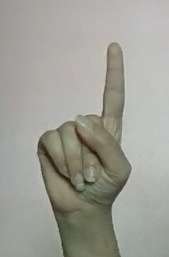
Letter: bb